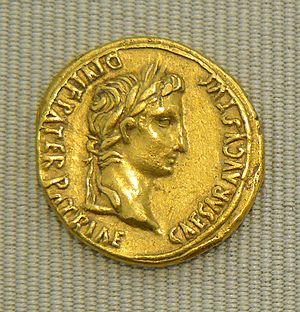
Aureus d'Auguste émis à Lyon, 2 av.JC./4 ap.JC. - Or 7,92 g - BNCMER I 1648 - Cabinet des médailles, Paris